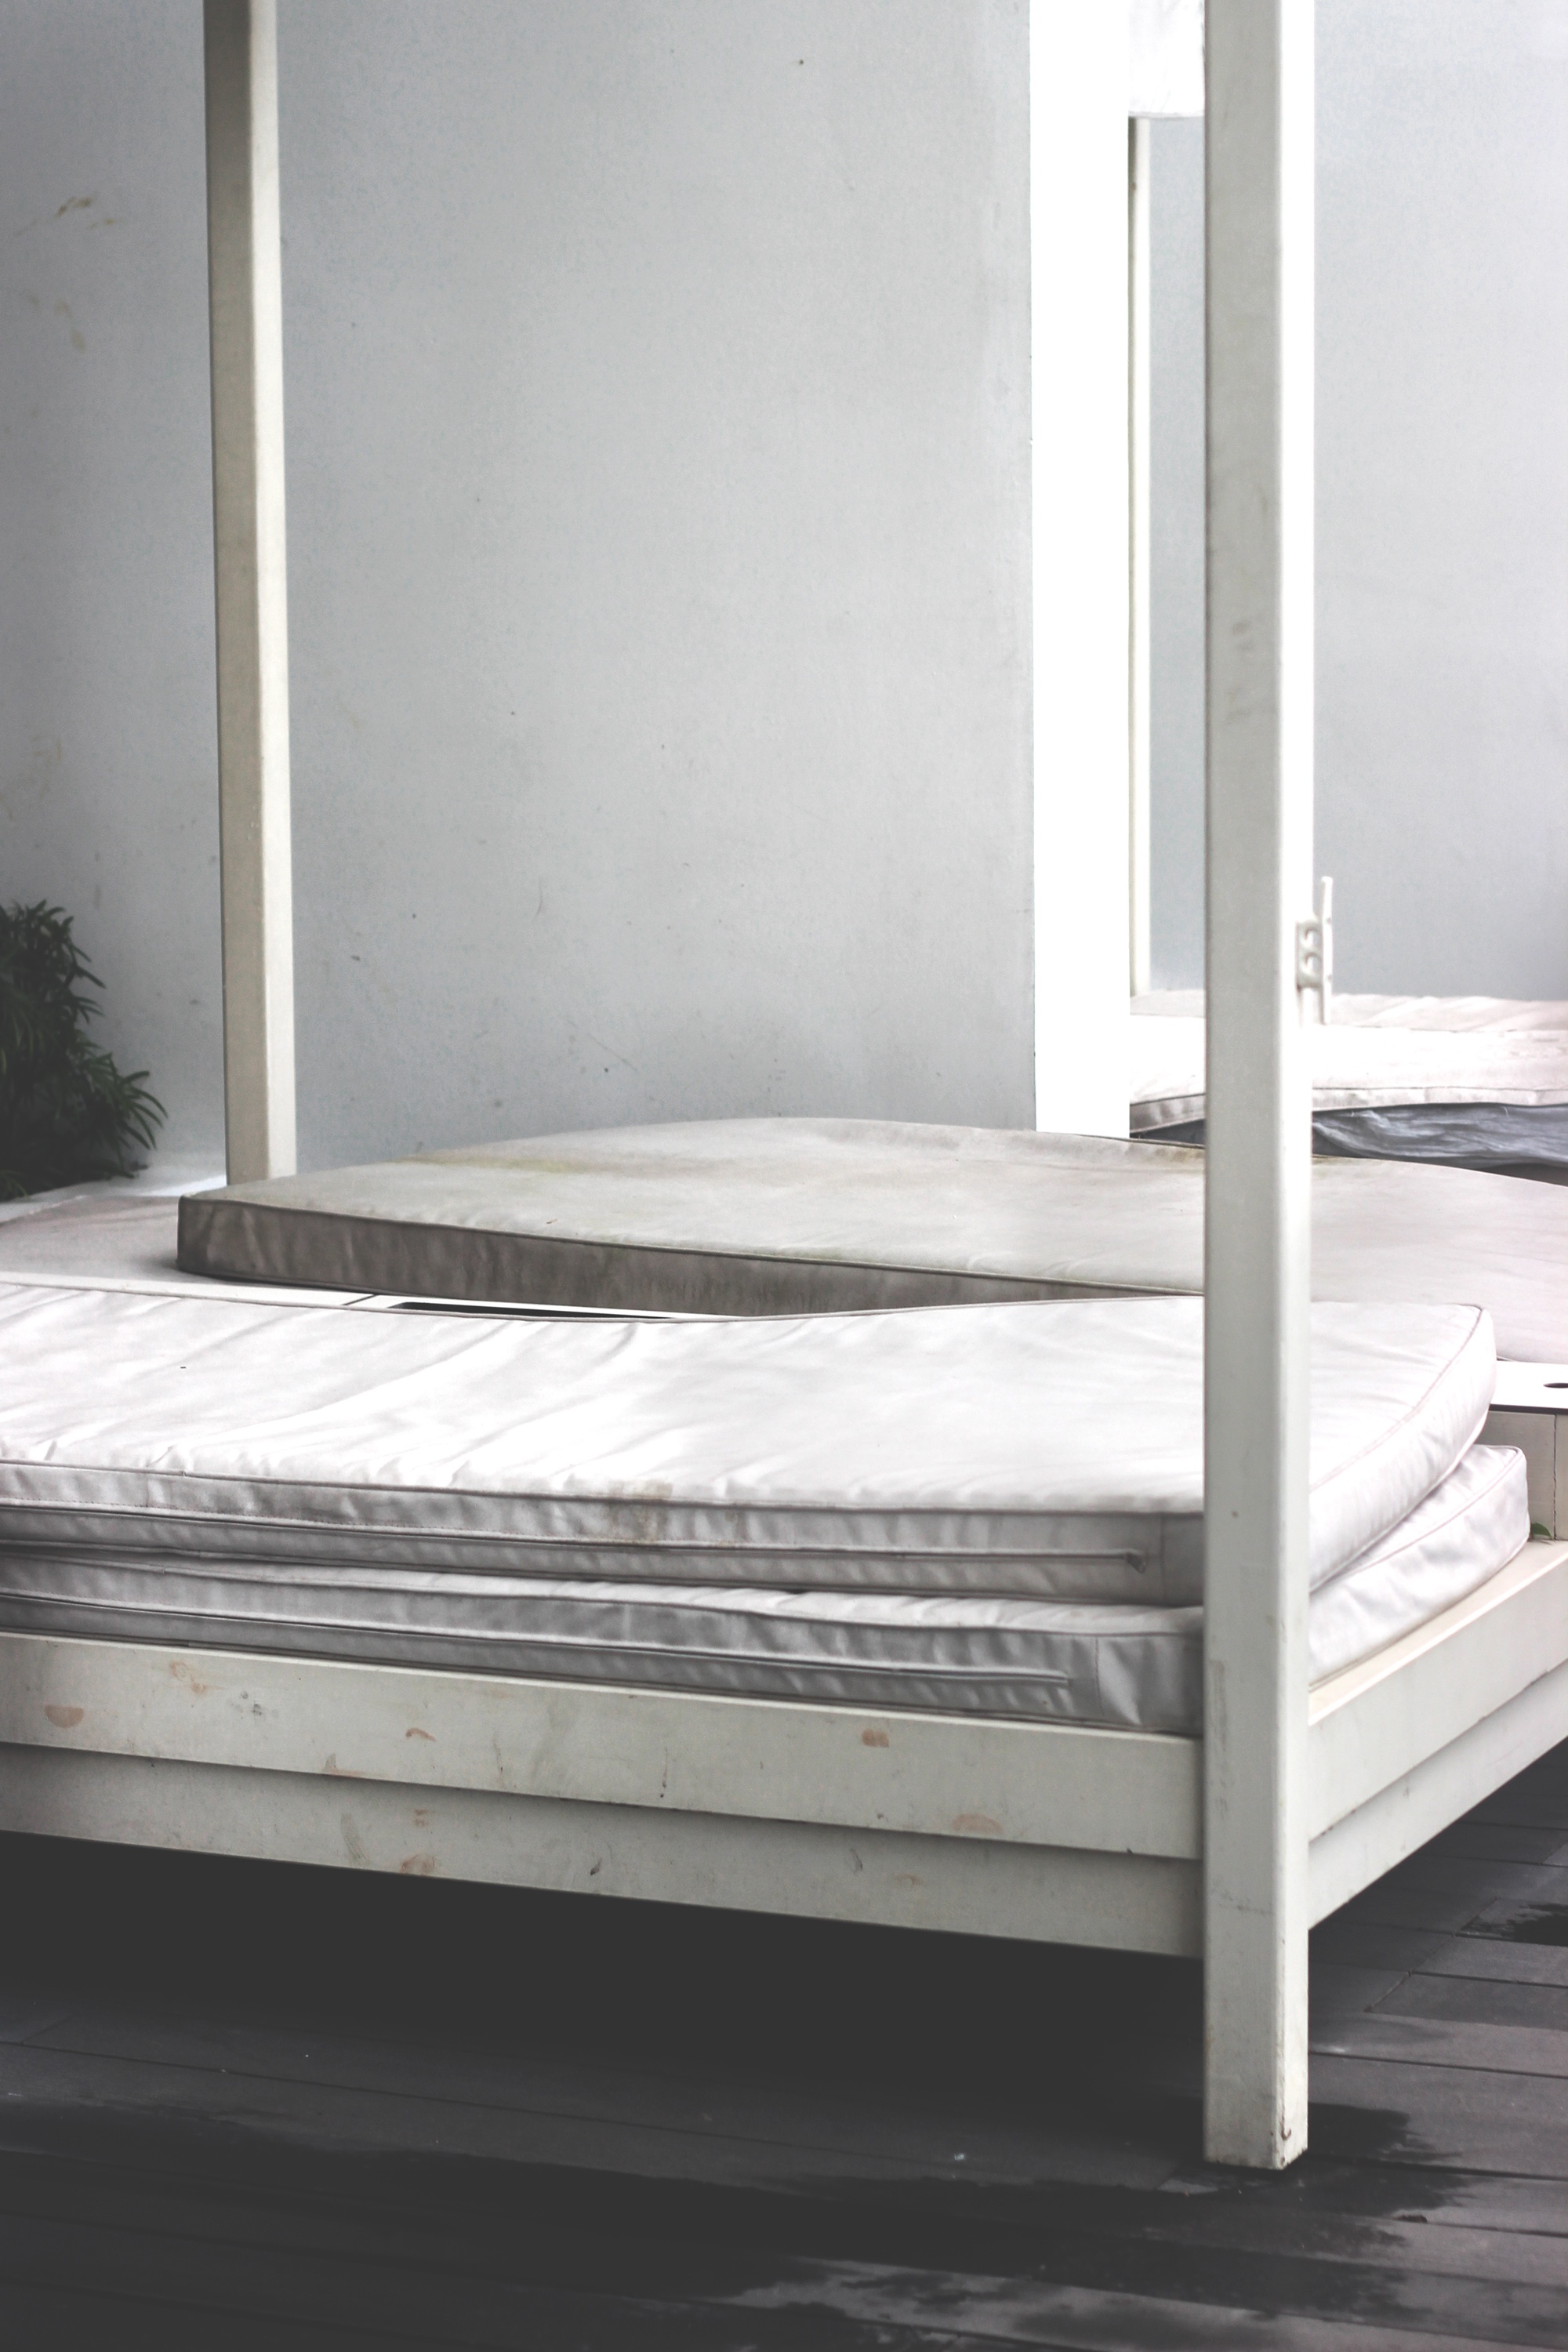
table, wood, floor, interior, furniture, room, bedroom, mattress, decor, interior design, product, bed, bed frame, studio couch